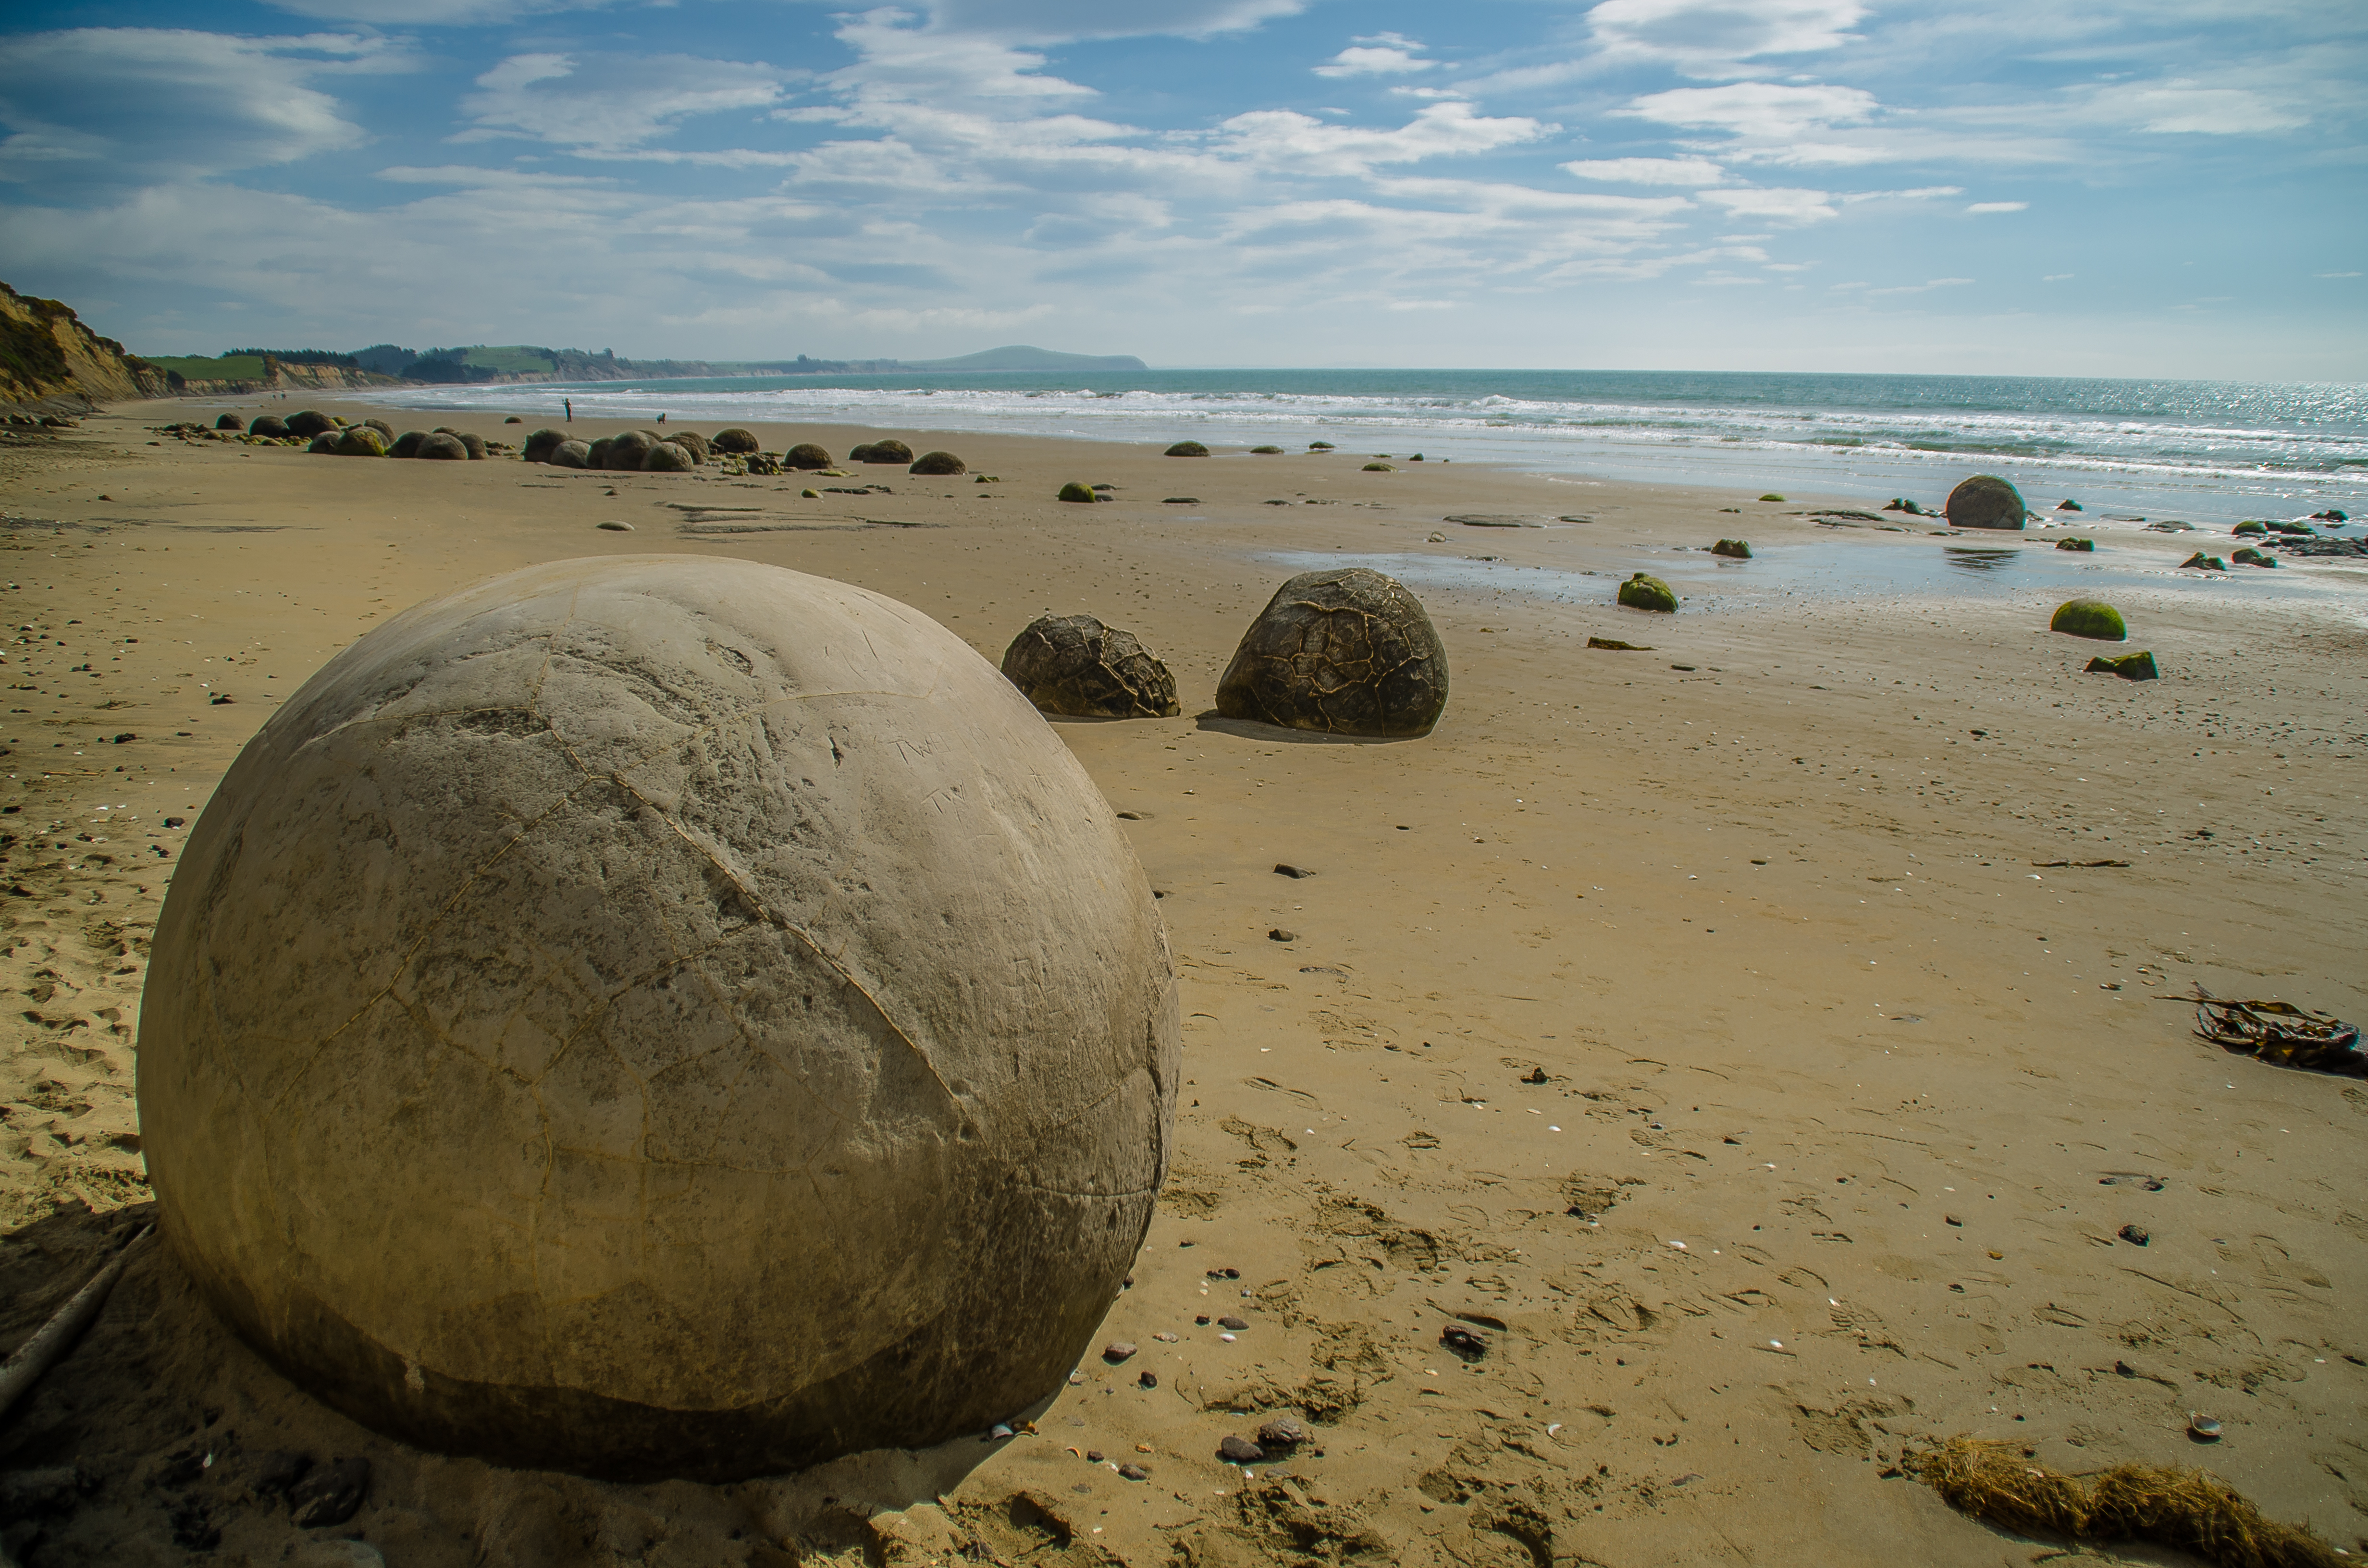
beach, sea, coast, sand, rock, ocean, shore, wave, island, nikon, material, body of water, rocks, south, geology, newzealand, boulders, tamron, d5100, habitat, moeraki, 18200mm, natural environment